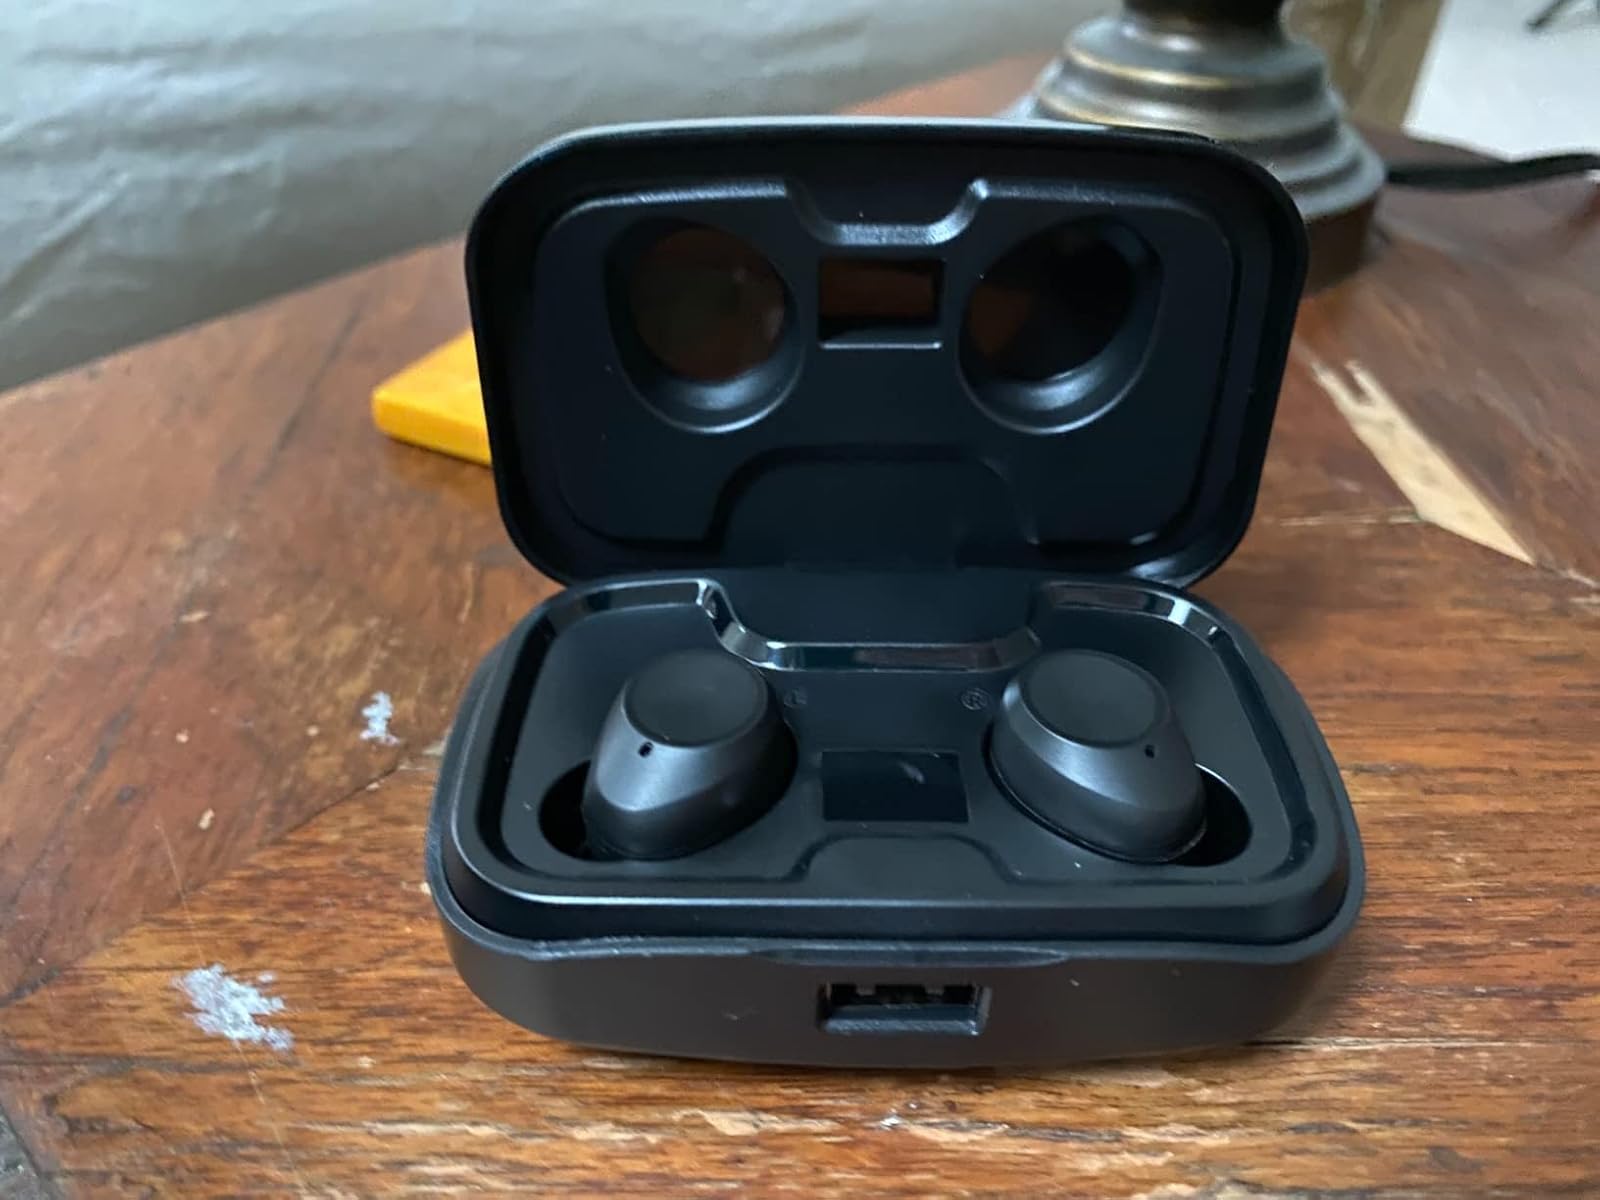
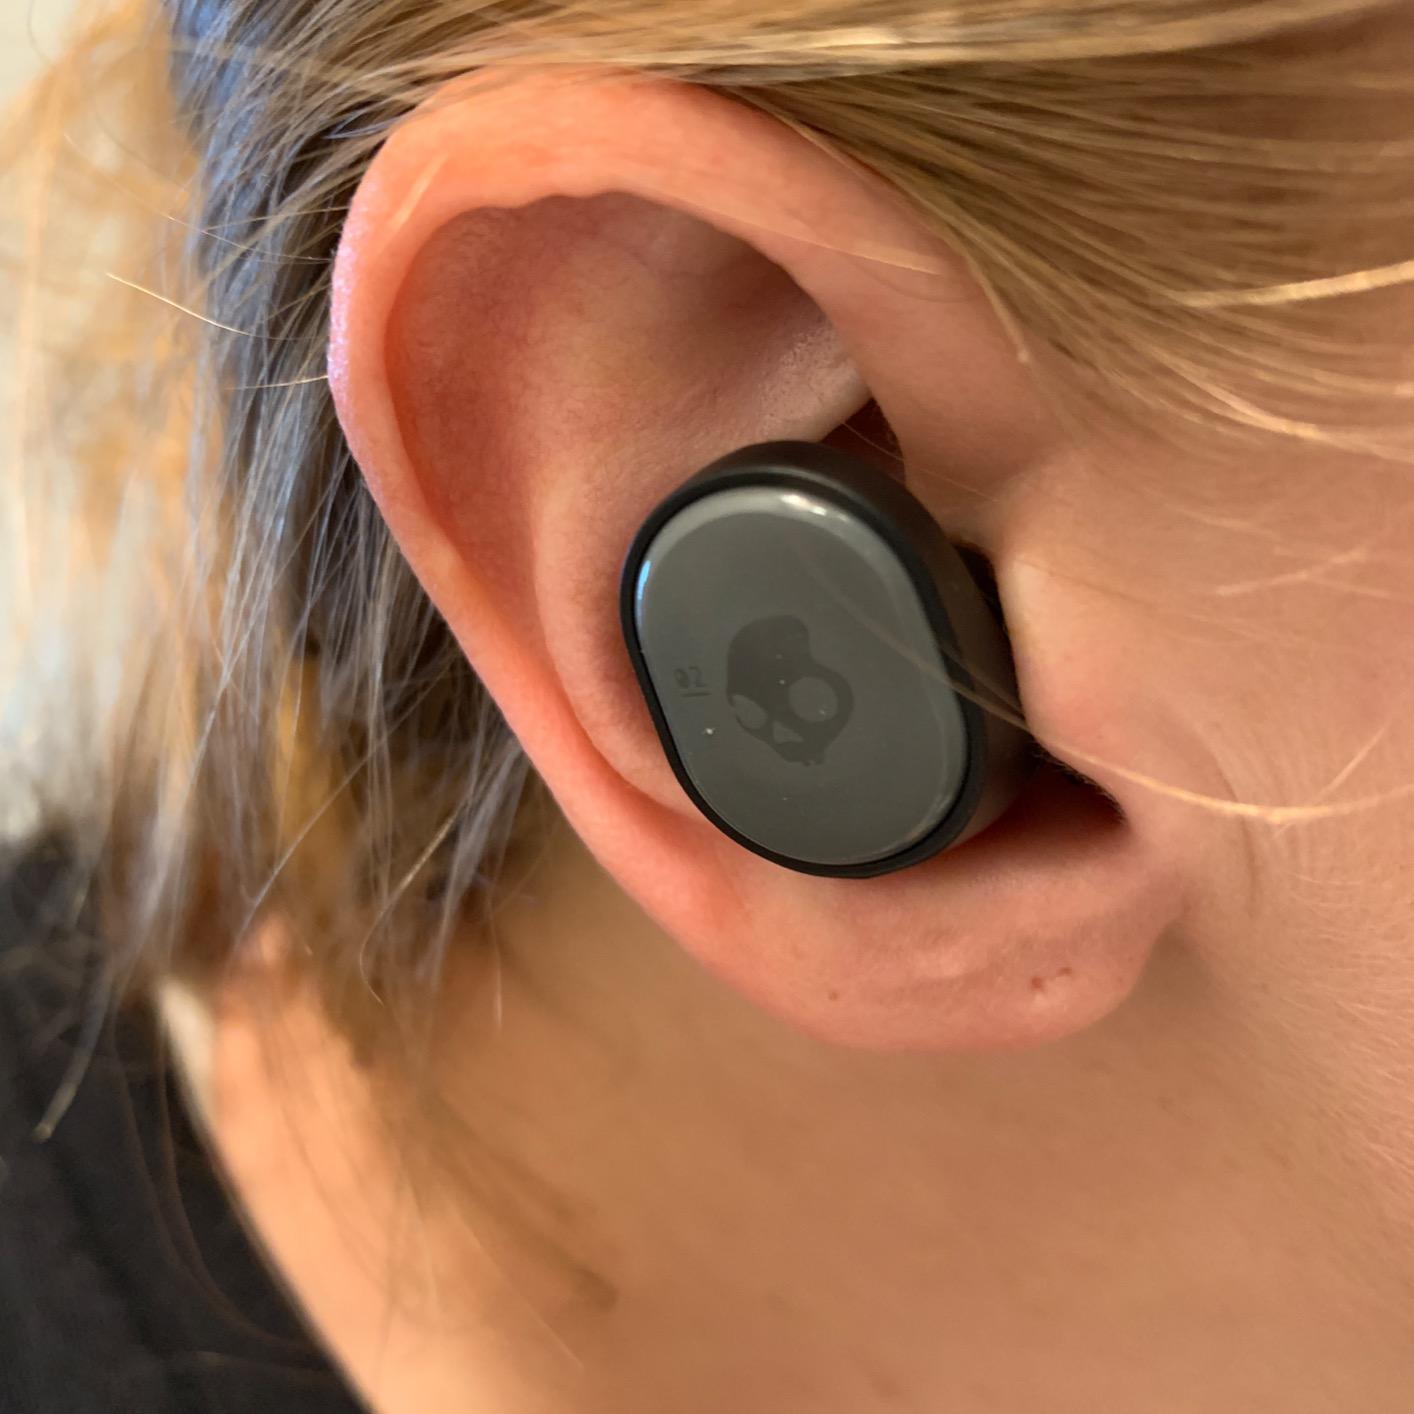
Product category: earbuds
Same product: no